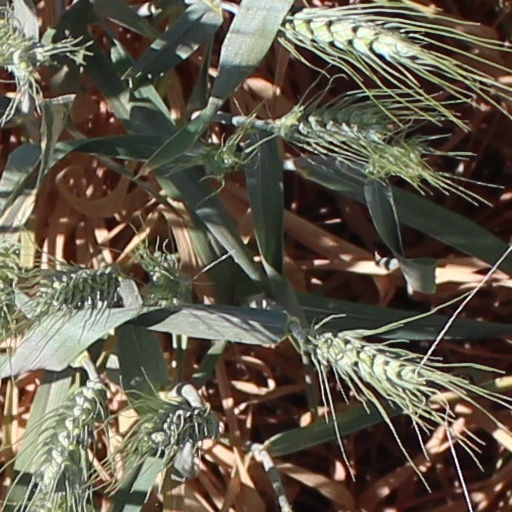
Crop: wheat